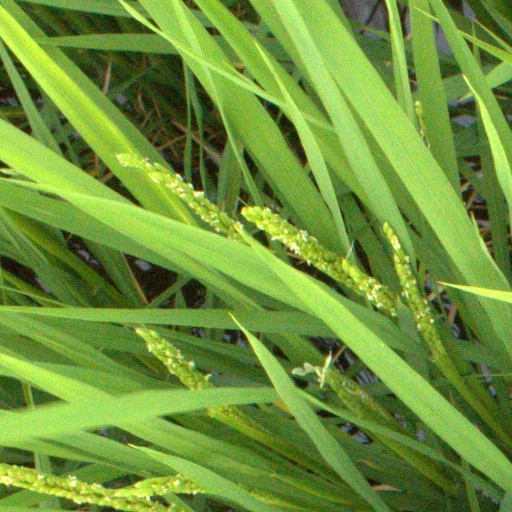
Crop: rice